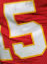
Number: 5